Fieseler Fi 99

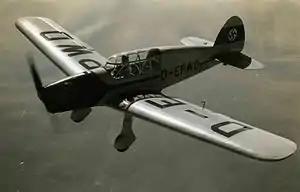
The Fi 99 Jungtiger

The Fieseler Fi 99 Jungtiger was a German sports aircraft prototype, produced by Fieseler company. The aircraft was a low-wing two-seat aircraft with an enclosed cabin. It was powered by a Hirth HM 506A engine, producing .